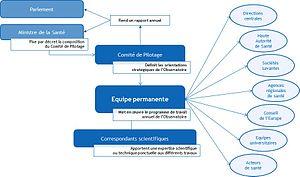
Organigramme fonctionnel de l'Observatoire National de la Fin de Vie
En France, l’Observatoire national de la fin de vie est créé par décret, le 19 février 2010.